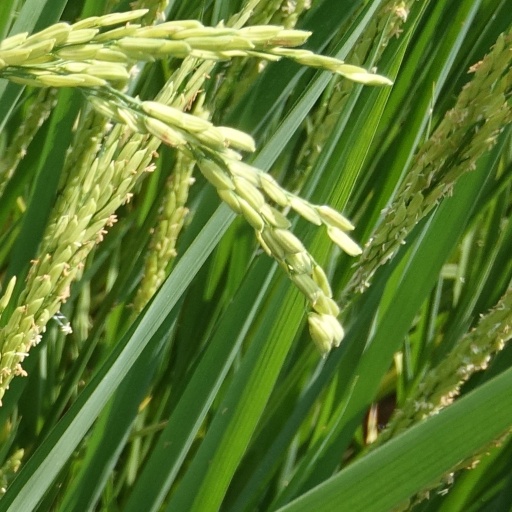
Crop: rice